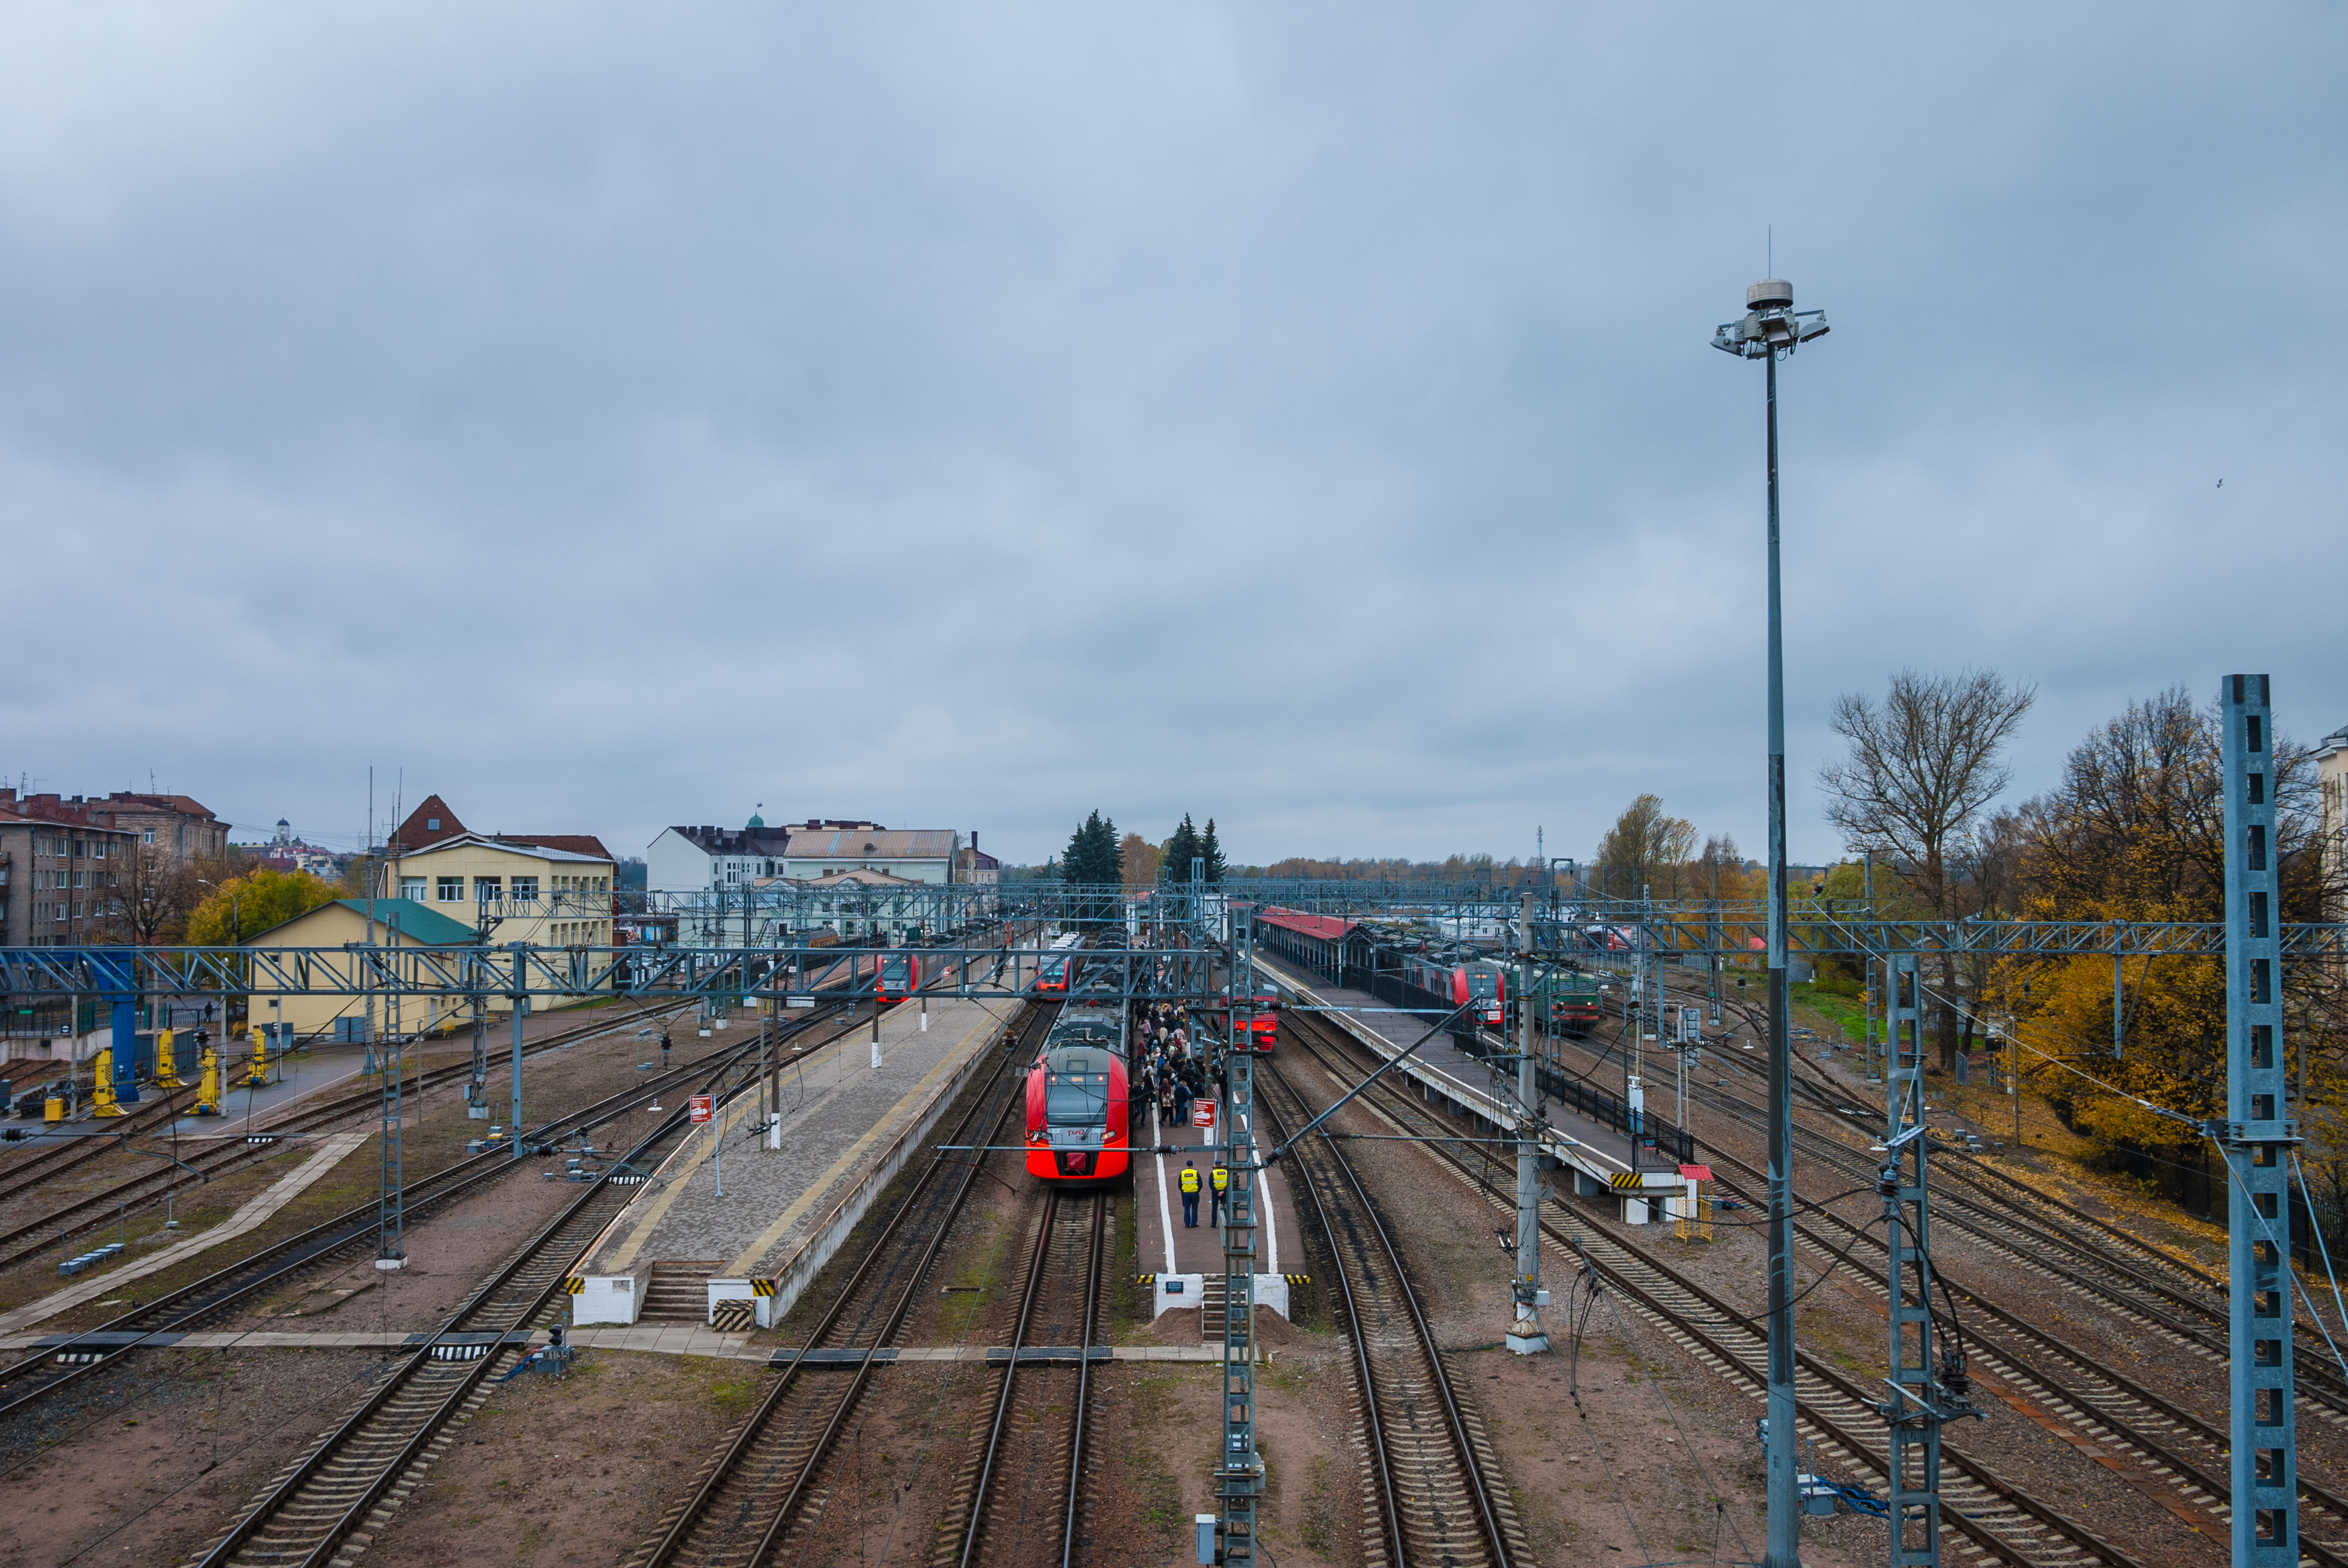
images, cloud, sky, track, railway, tree, mode of transport, electricity, rolling, plant, city, road, landscape, asphalt, street light, vehicle, public transport, horizon, building, nonbuilding structure, junction, road surface, highway, suburb, public utility, overpass, lane, pole, evening, train station, transport, steel, street, metal, slope